Andiarpalayam

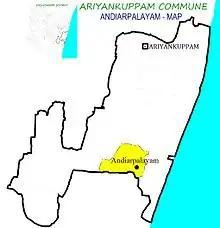
Andiyarpalayam Village in Ariyankuppam Commune

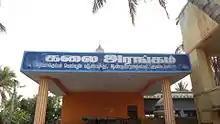
Andiyarpalayam

Andiarpalayam is a village in Ariyankuppam Commune in the Union Territory of Puducherry, India.